Morning glory

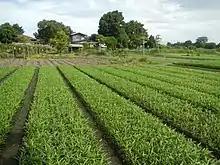
Cultivated "Ipomoea aquatica" in Bulacan, Philippines

"Ipomoea nil", a species of morning glory, was first known in China for its medicinal uses, due to the laxative properties of its seeds.